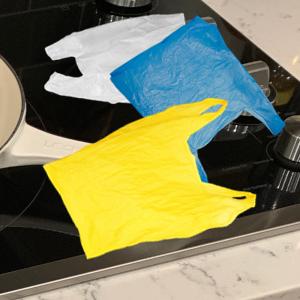
Label: plasticbags